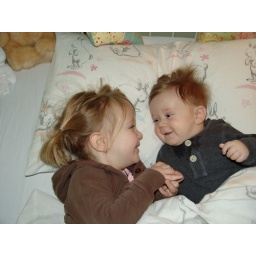
Snuggling in Mad's big girl bed